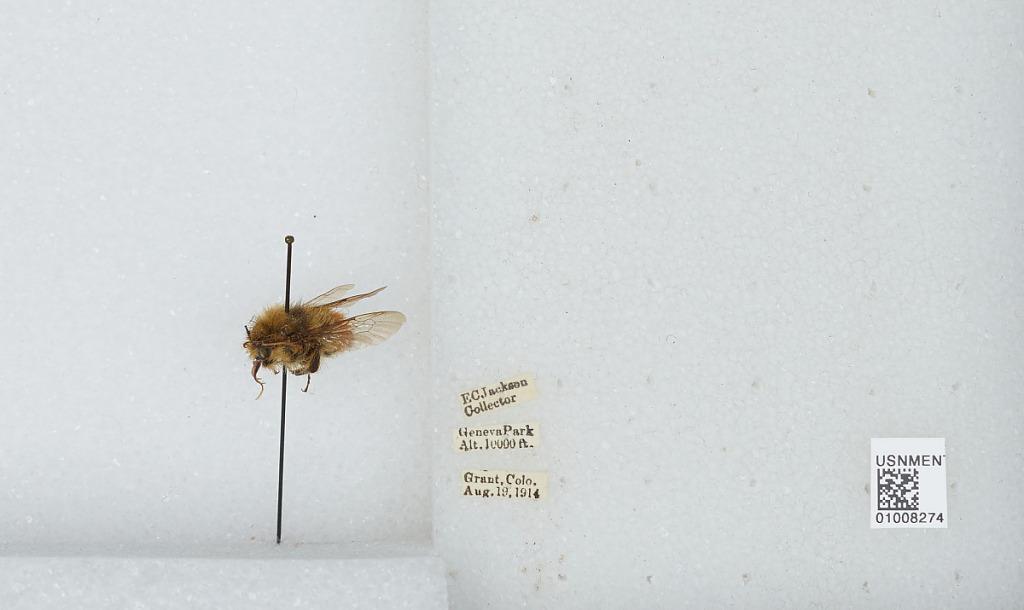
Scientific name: Bombus (Pyrobombus) centralis Cresson
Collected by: E. Jackson
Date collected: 1914-8-19
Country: United States
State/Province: Colorado
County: Park
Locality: Geneva Park, Grant
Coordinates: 39.5178, -105.727